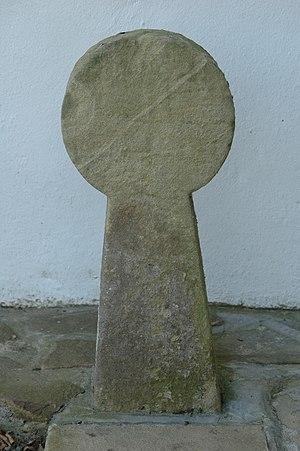
Biriatou est une commune française, située dans le département des Pyrénées-Atlantiques en région Nouvelle-Aquitaine.